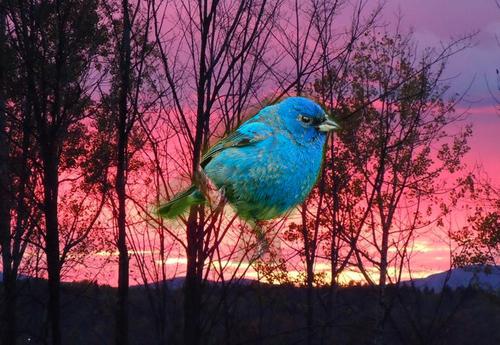
Bird species: Indigo_Bunting
Bird type: landbird
Background: land